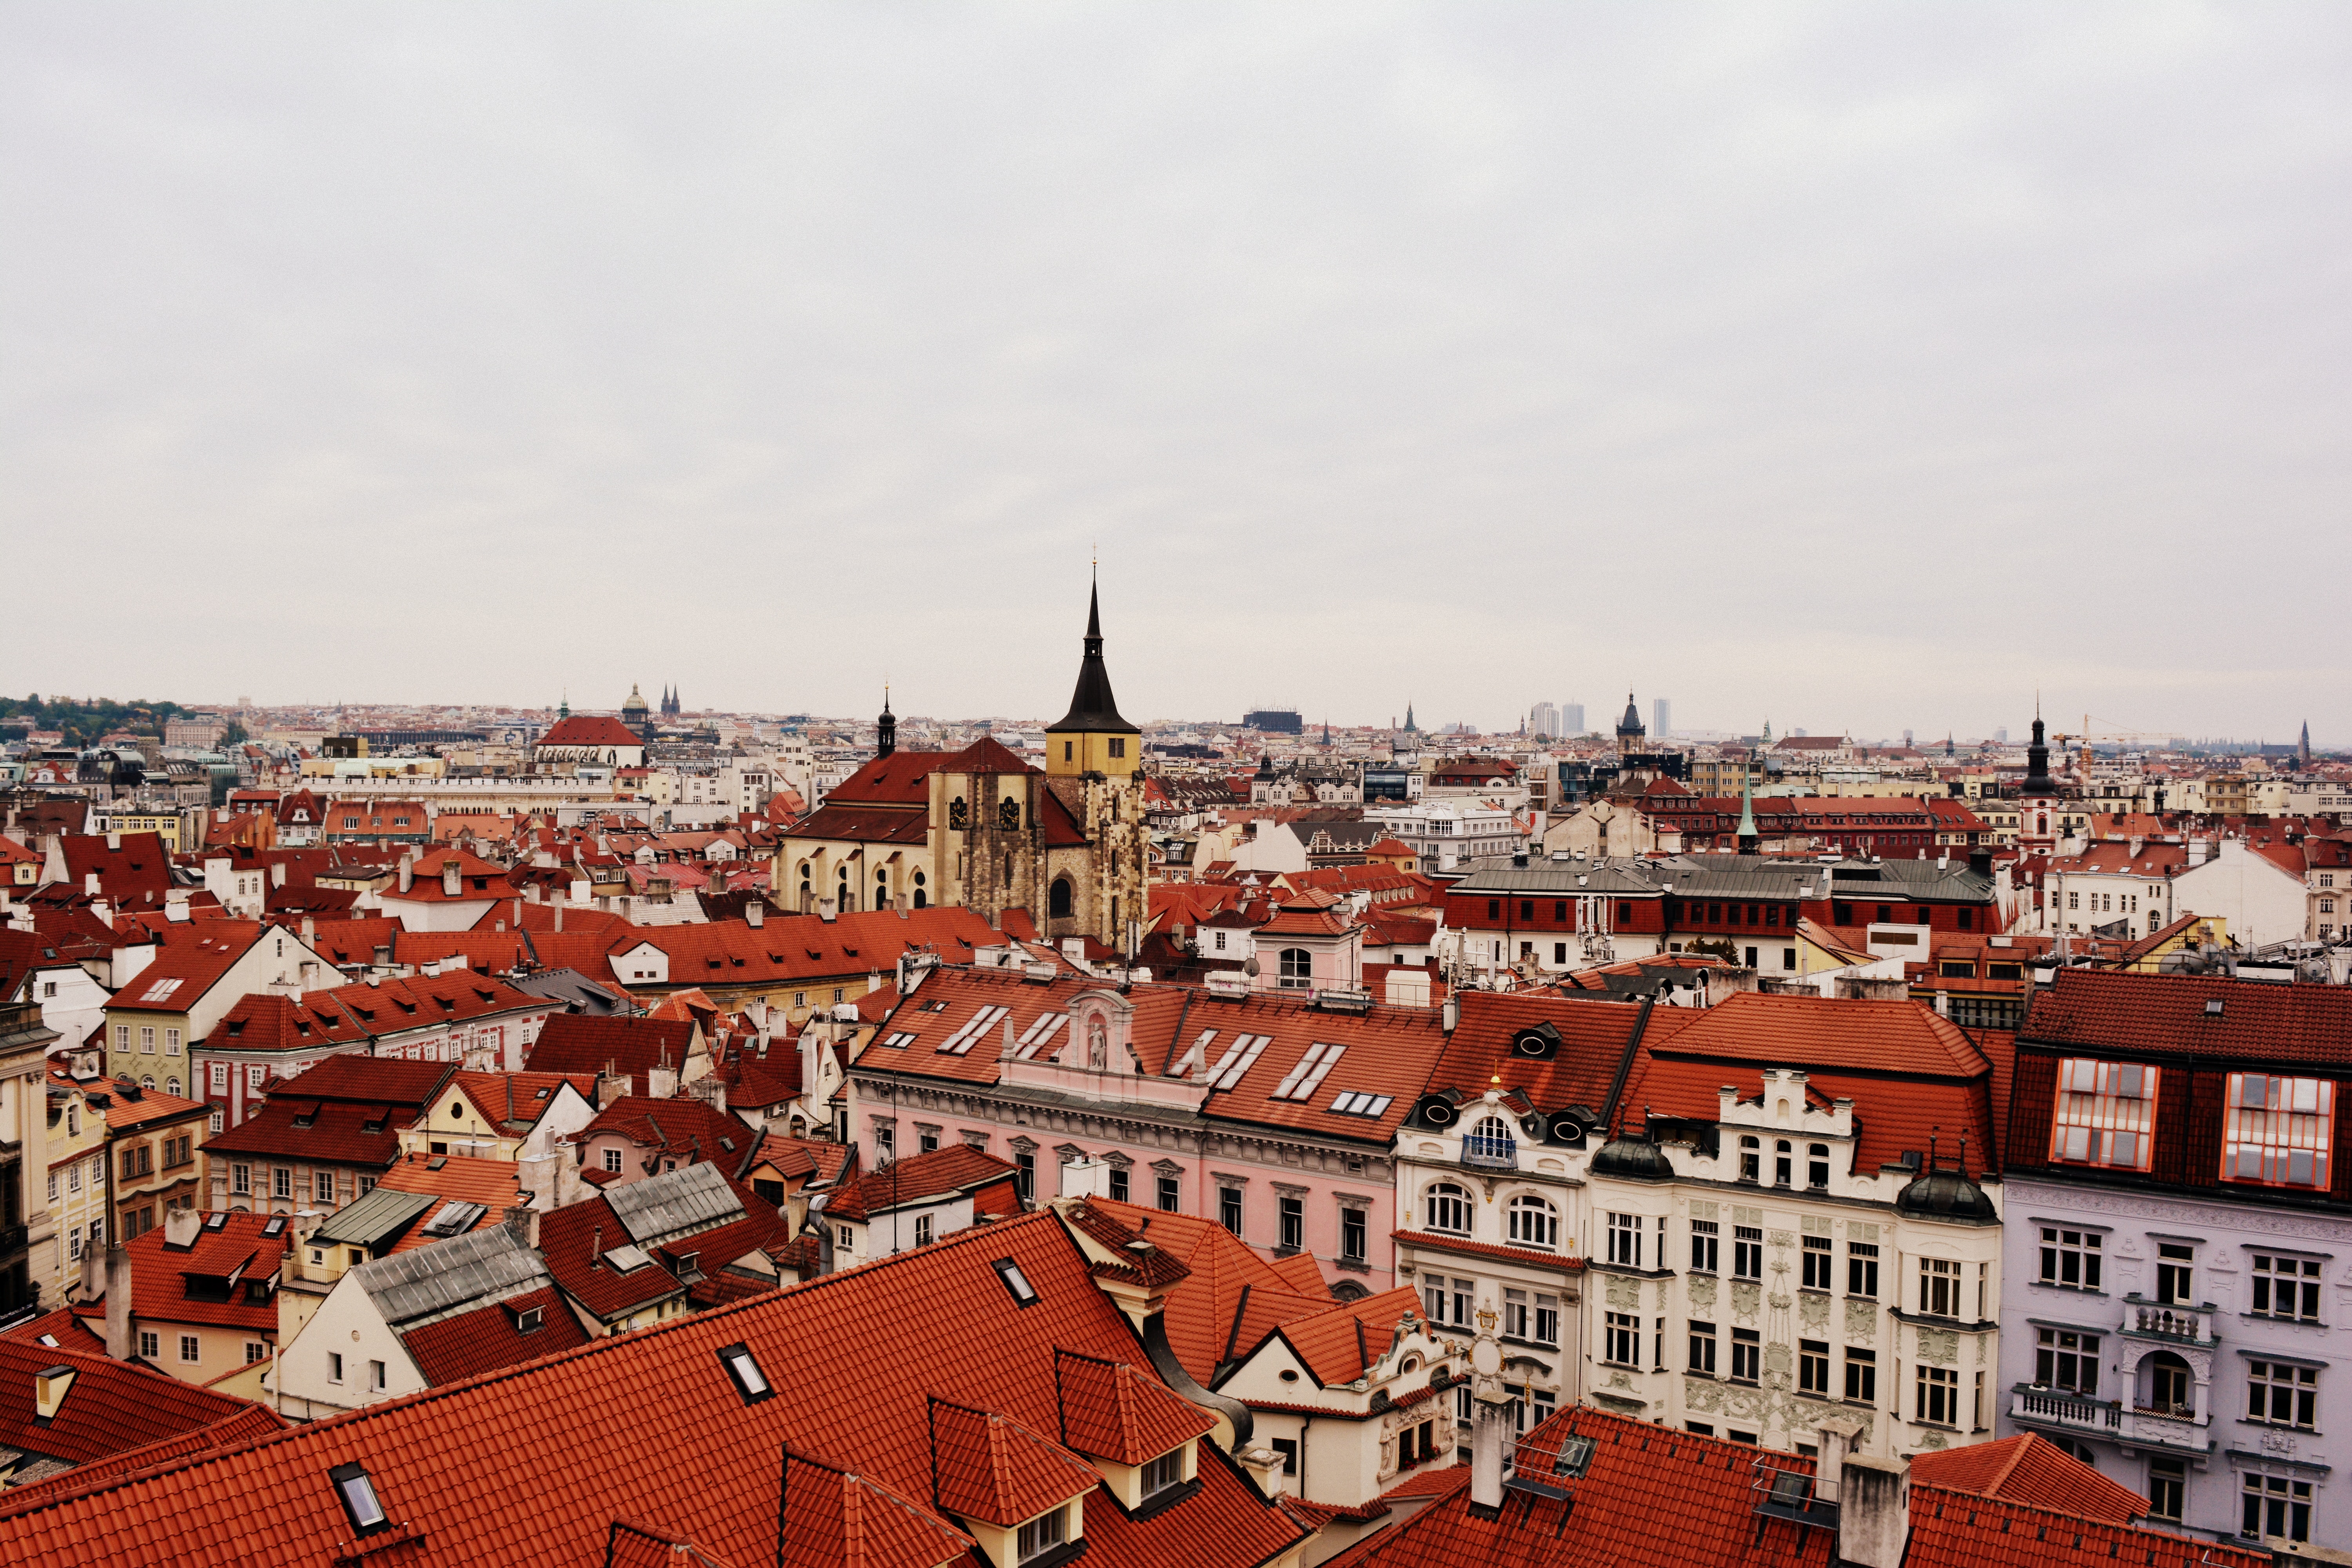
city, town, roof, urban area, human settlement, landmark, cityscape, neighbourhood, building, metropolitan area, sky, architecture, skyline, metropolis, residential area, suburb, tower, photography, town square, tourism, horizon, panorama, house